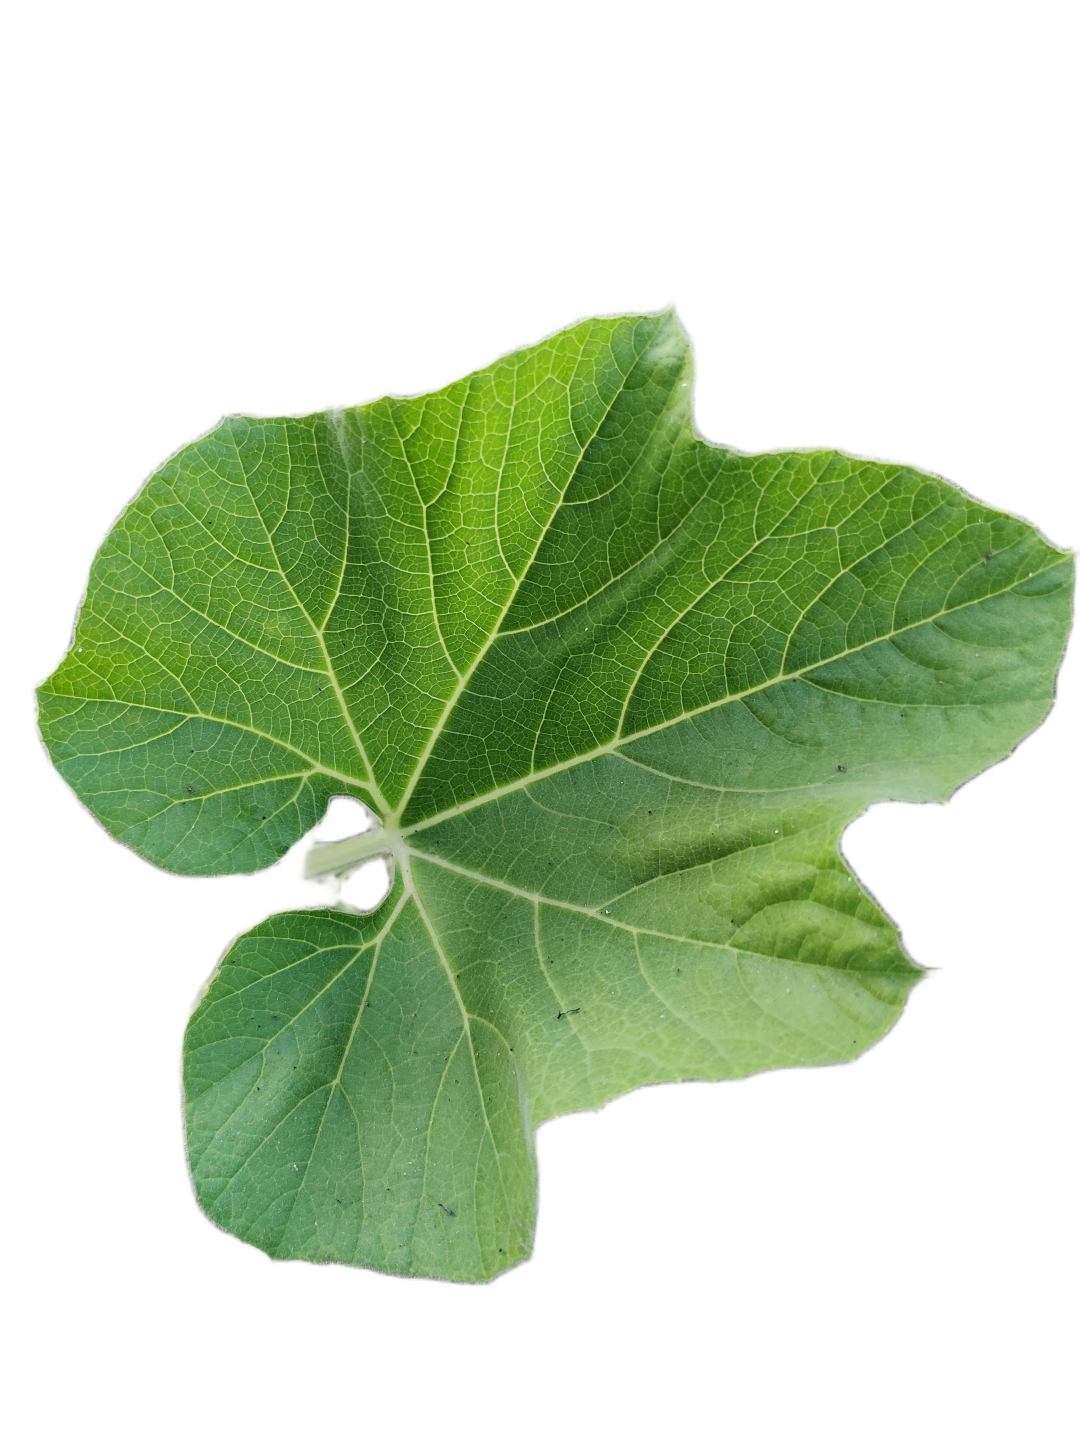
Crop: Bottle Gourd
Label: Healthy